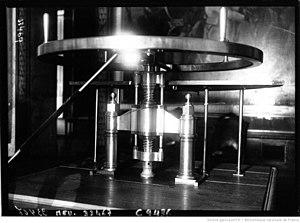
Salles du Congrès de Versailles, le sceau
L’histoire du Parlement à Versailles débute à la Révolution française de 1789. Puis en 1871, les pouvoirs exécutif et législatif provisoires s’installent au château de Versailles. Après le retour des institutions à Paris, l’hémicycle, dans l’aile du Midi demeure le lieu de l’élection du président de la République jusqu’en 1958, et reste aujourd’hui le lieu de délibération du Parlement réuni en Congrès ou en Haute Cour, c’est-à-dire avec l’ensemble des membres de l’Assemblée nationale et du Sénat.